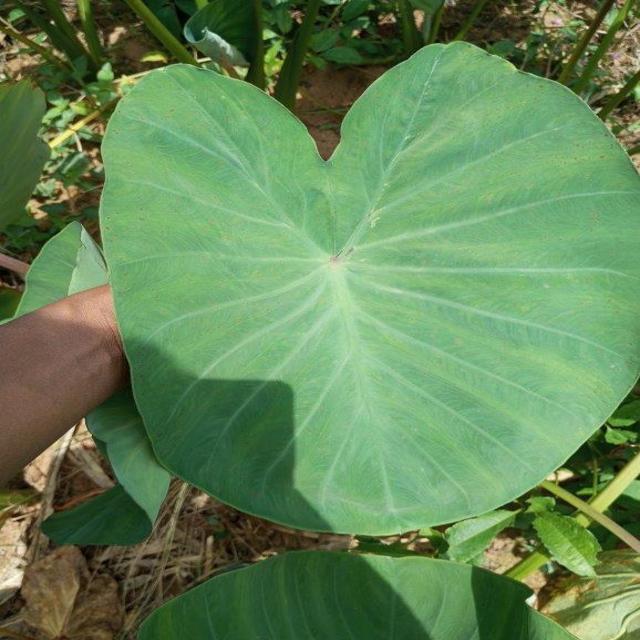
Label: Healthy